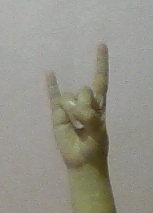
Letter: la